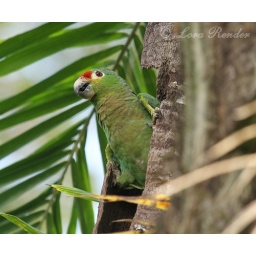
Laguna Del Lagarto Lodge...CR. This parrot is actually in the cavity of the tree which they use as their nest.